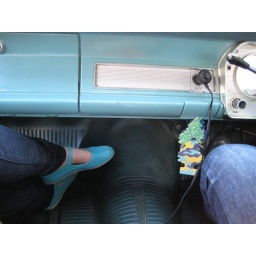
Trees in my mirror (so my car won't smell).